2008 protests against Kosovo declaration of independence

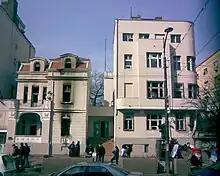
US embassy after Kosovo is Serbia rally on February 21, 2008 in Belgrade

The protest was peaceful until participants arrived at the US, Chinese, Croatian and Slovenian embassies, where a group of about 1000 rioters